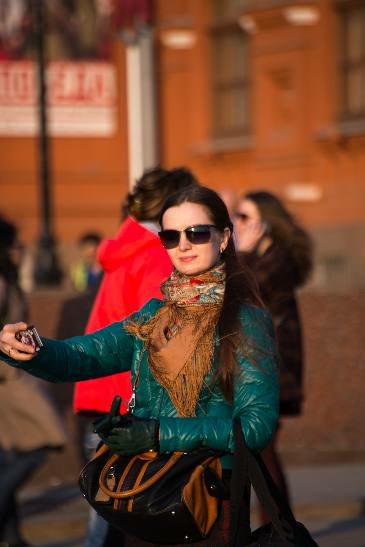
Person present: Yes